New York State Route 82

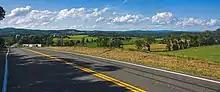
A rural landscape with a mix of fields and woodlots and low wooded mountains extends in the distance beneath a blue sky full of clouds. From bottom right to center left a paved road with a yellow stripe in the middle fills the image.

Within Columbia County, NY 82 maintains a predominantly northwest–southeast routing. From the county line northward, NY 82 passes through Ancramdale and Ancram prior to meeting the Taconic Parkway a second time near the Lake Taghkanic State Park in West Taghkanic. Past the Taconic, NY 82 continues onward to Bell Pond, where it terminates at an intersection with U.S. Route 9, NY 9H, and NY 23.